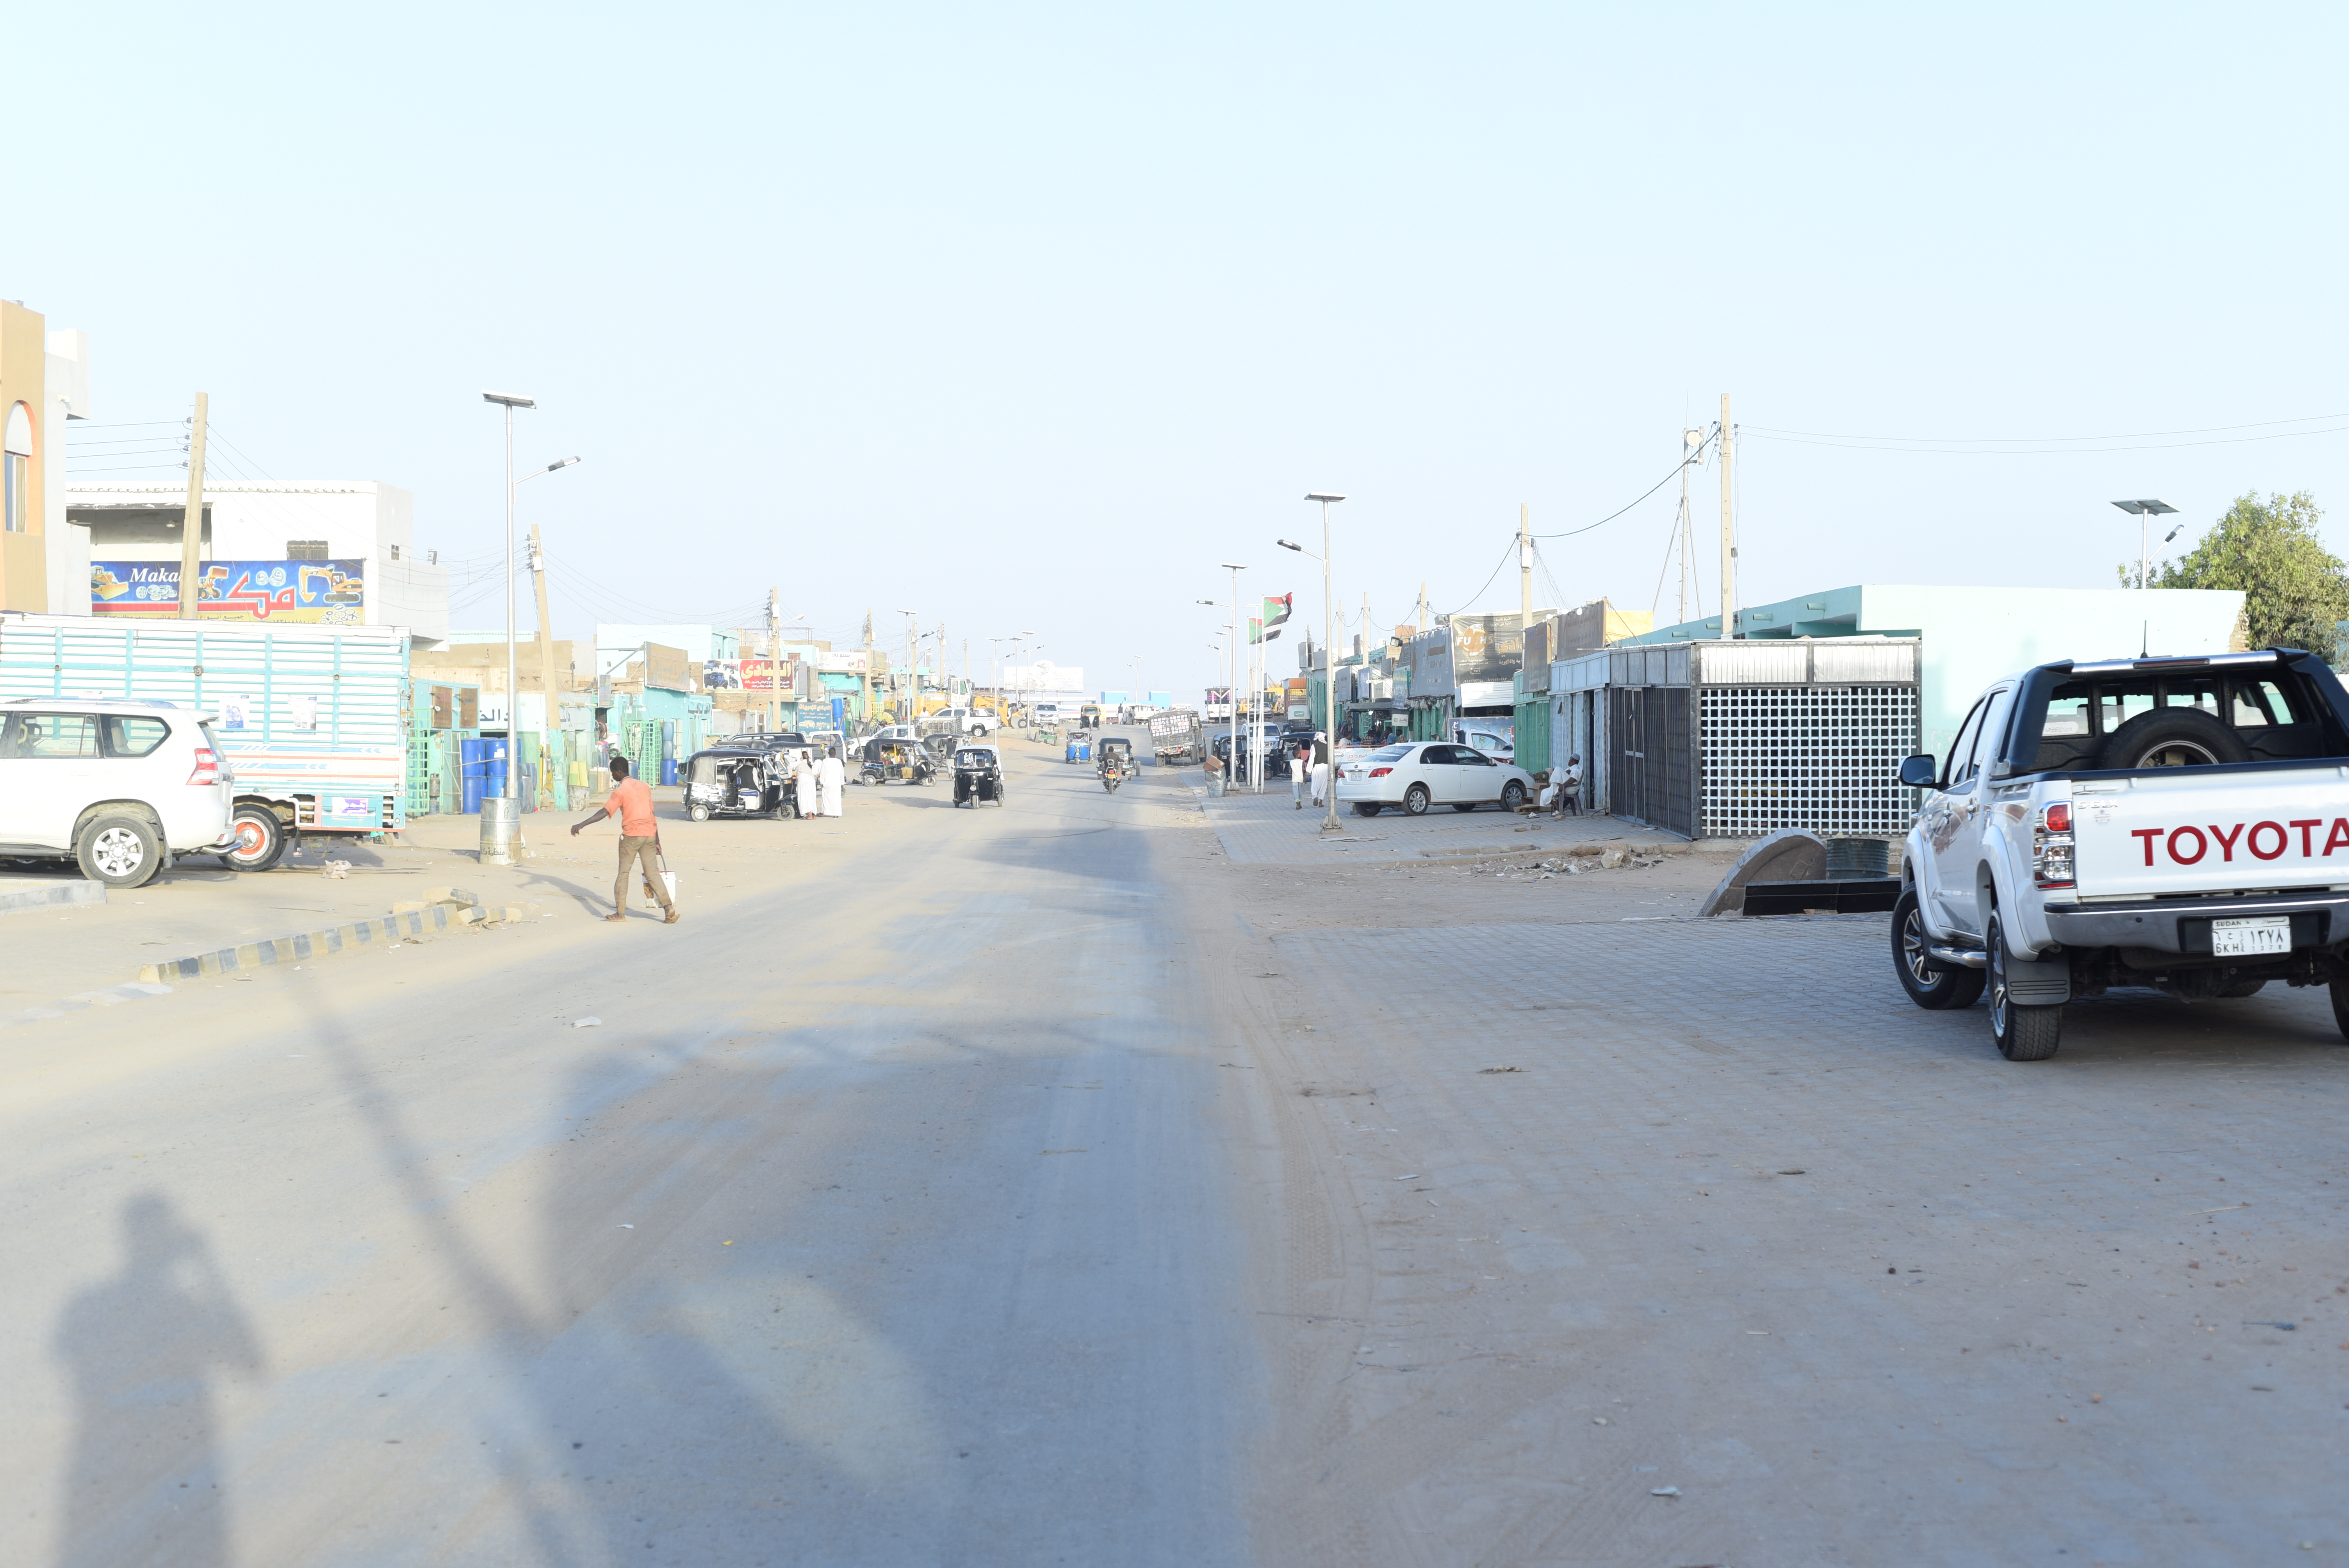
الوصف بالفصحى: عربة ركشة تسير في شارع مرصوف بالزلط، مكتوب عليها “ما شاء الله”.
الوصف بالعامية السودانية: ركشة ماشية في شارع زلط مكتوب عليها ما شاء الله، وفي أم درمان.
التصنيف: Transportation
التصنيف الفرعي: Rickshaws